Arab citizens of Israel

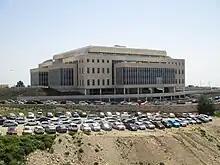
Nazareth Hi-Tech Park; the city has been called the "Silicon Valley of the Arab community".

The Knesset Ethics Committee has on several occasions banned Arab MKs that the committee felt were acting outside acceptable norms. In 2016, Hanin Zoabi and Jamal Zahalka were banned from plenary sessions for four months and Basel Ghattas for two months after they had visited families of Palestinian attackers killed by Israeli security forces. Ghattas was again banned for six months in 2017 over charges of having smuggled cell phones to Palestinian prisoners and Zoabi was banned for a week for having called IDF soldiers "murderers."